Galen B. Jackman

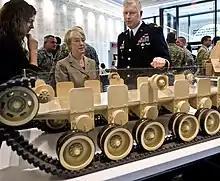
Jackman briefs Senator Patty Murray on the Manned Ground Vehicle program in Washington, D.C.

Jackman has commanded the 1st Battalion, 14th Infantry, 25th Infantry Division (Light); 2nd Brigade, 7th Infantry Division (Light), Fort Ord, California; and the Ranger Training Brigade, Fort Benning, Georgia. It was under then-Colonel Jackman's command at the Ranger Training Brigade that four Ranger candidates were killed in training on February 15, 1995, in the Florida swamps of Eglin Air Force Base. Killed were Captain Milton Palmer, Second Lieutenant Curt G. Sansoucie, Second Lieutenant Spencer D. Dodge, and Sergeant Norman Tillman. It was reported to be the worst incident in the Ranger School's 44-year history . Multiple accounts held the leadership climate, both at the command level and at the trainer level, responsible for the multiple errors that led to the training accident and deaths. Among the reasons named for the deaths include the command's lack of a proper risk assessment of the weather conditions surrounding the exercise before it took place and the Ranger trainers' decision to continue with the exercise despite poor training conditions and high water dangers. As a result of the accident, the Ranger School's command changed swamp training to include more food and sleep for trainees and now require trainers to go into potentially high water before their trainees do. No evidence exists to suggest that Jackman suffered any career-related consequences due to the incident.